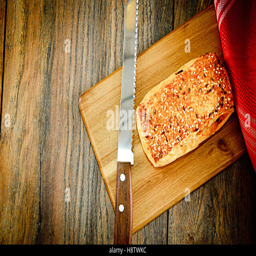
sliced bread with sesame seeds